Basser College, University of New South Wales

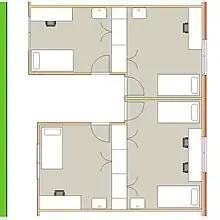
Sketch showing the balcony and the four rooms around an alcove off it.

The majority of the rooms were divided into alcoves of four rooms, with two inner rooms and two outer rooms. Originally the large outer rooms were occupied by two freshers and the smaller